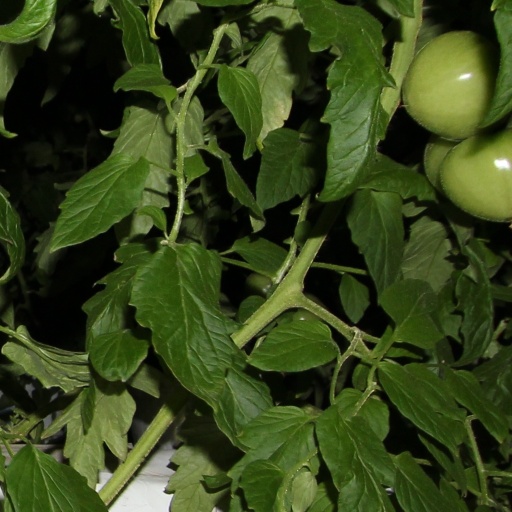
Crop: tomato